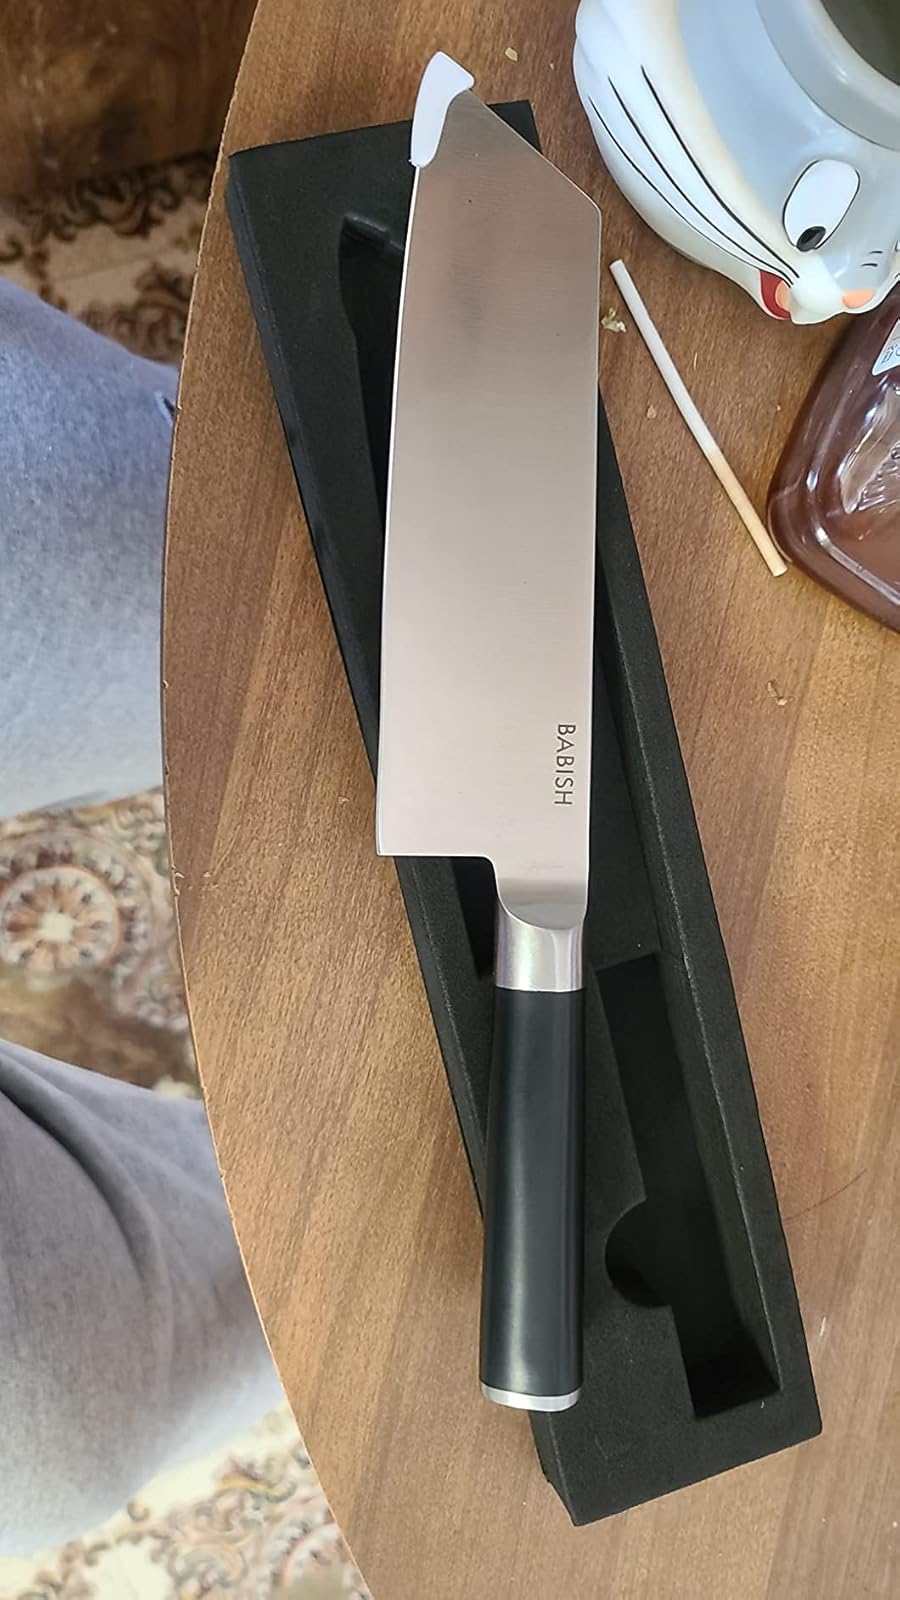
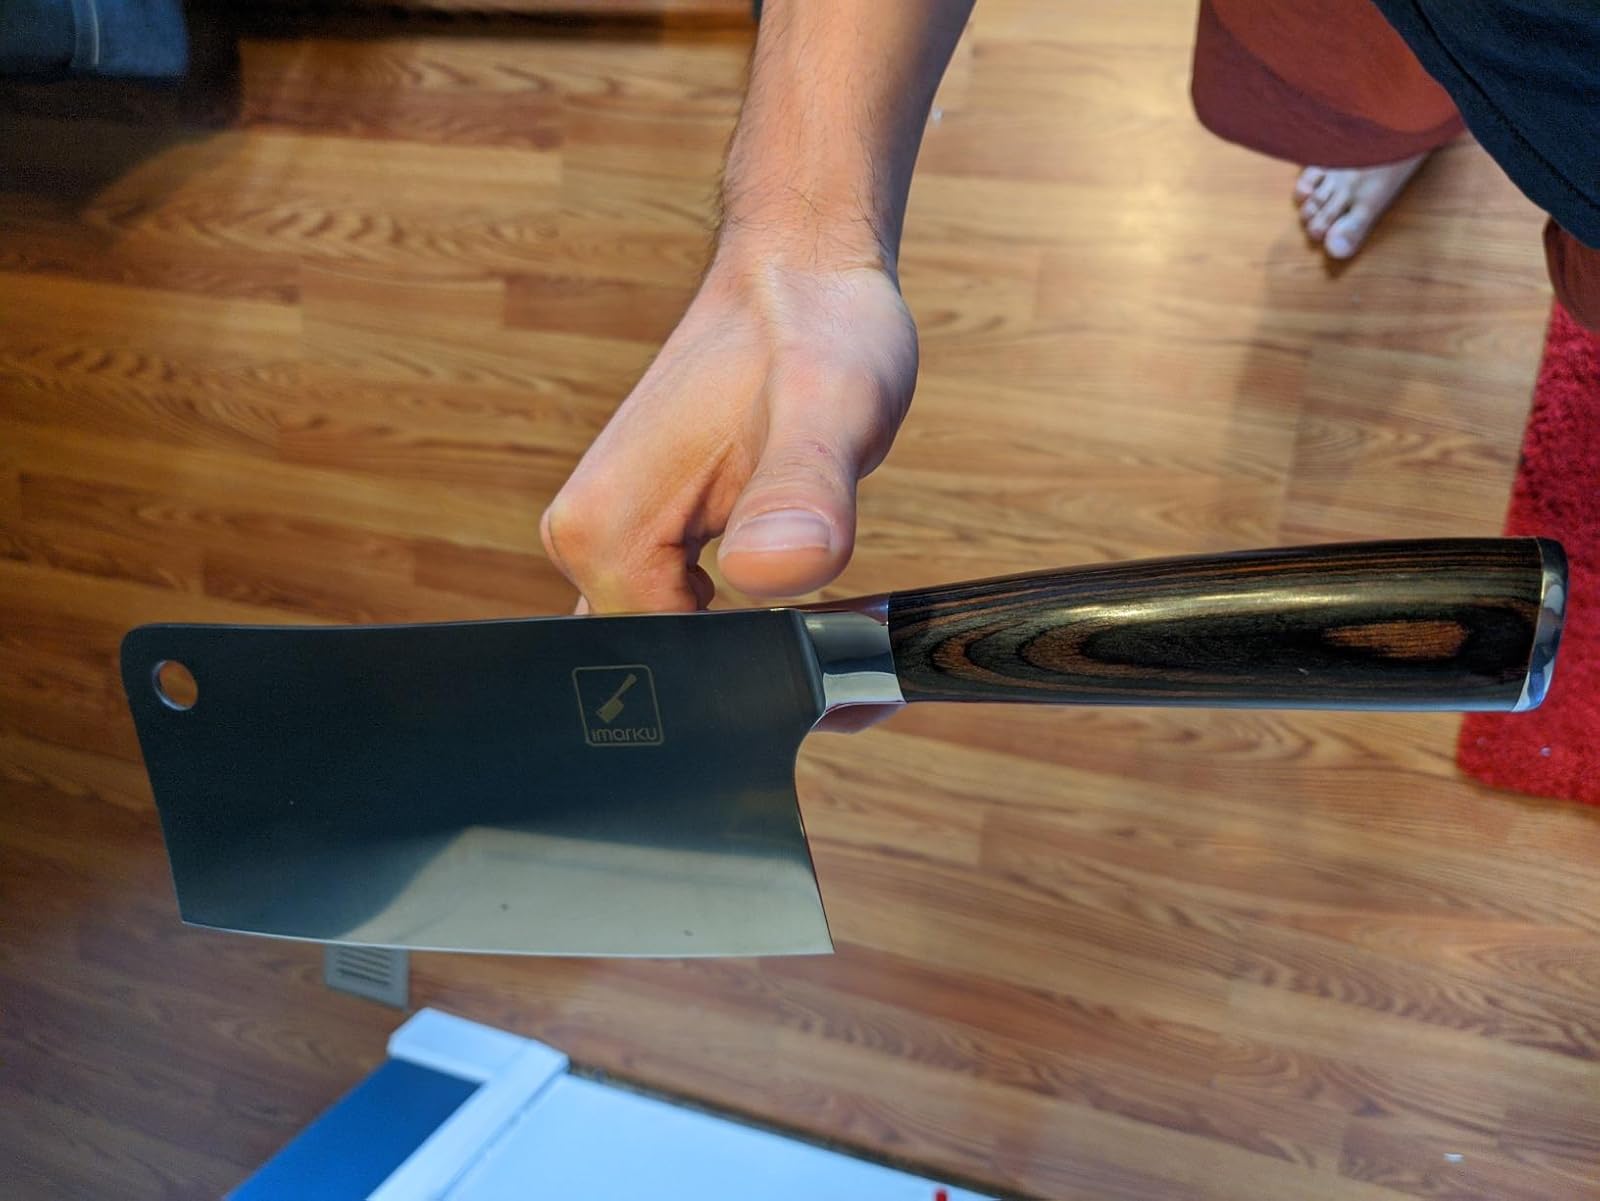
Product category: items_knife
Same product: no